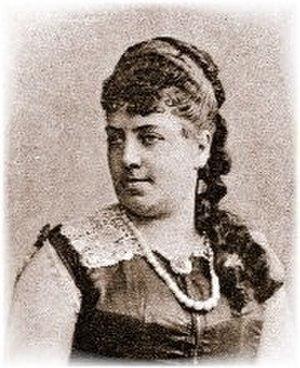
La comtesse Stephanie von Wurmbrand-Stuppach est une compositrice et pianiste hongroise. Elle est aussi connue sous le nom de Stephanie Brand-Vrabely.
3 janvier : Le Caïd, opéra-bouffe d'Ambroise Thomas, créé à l'Opéra-Comique.